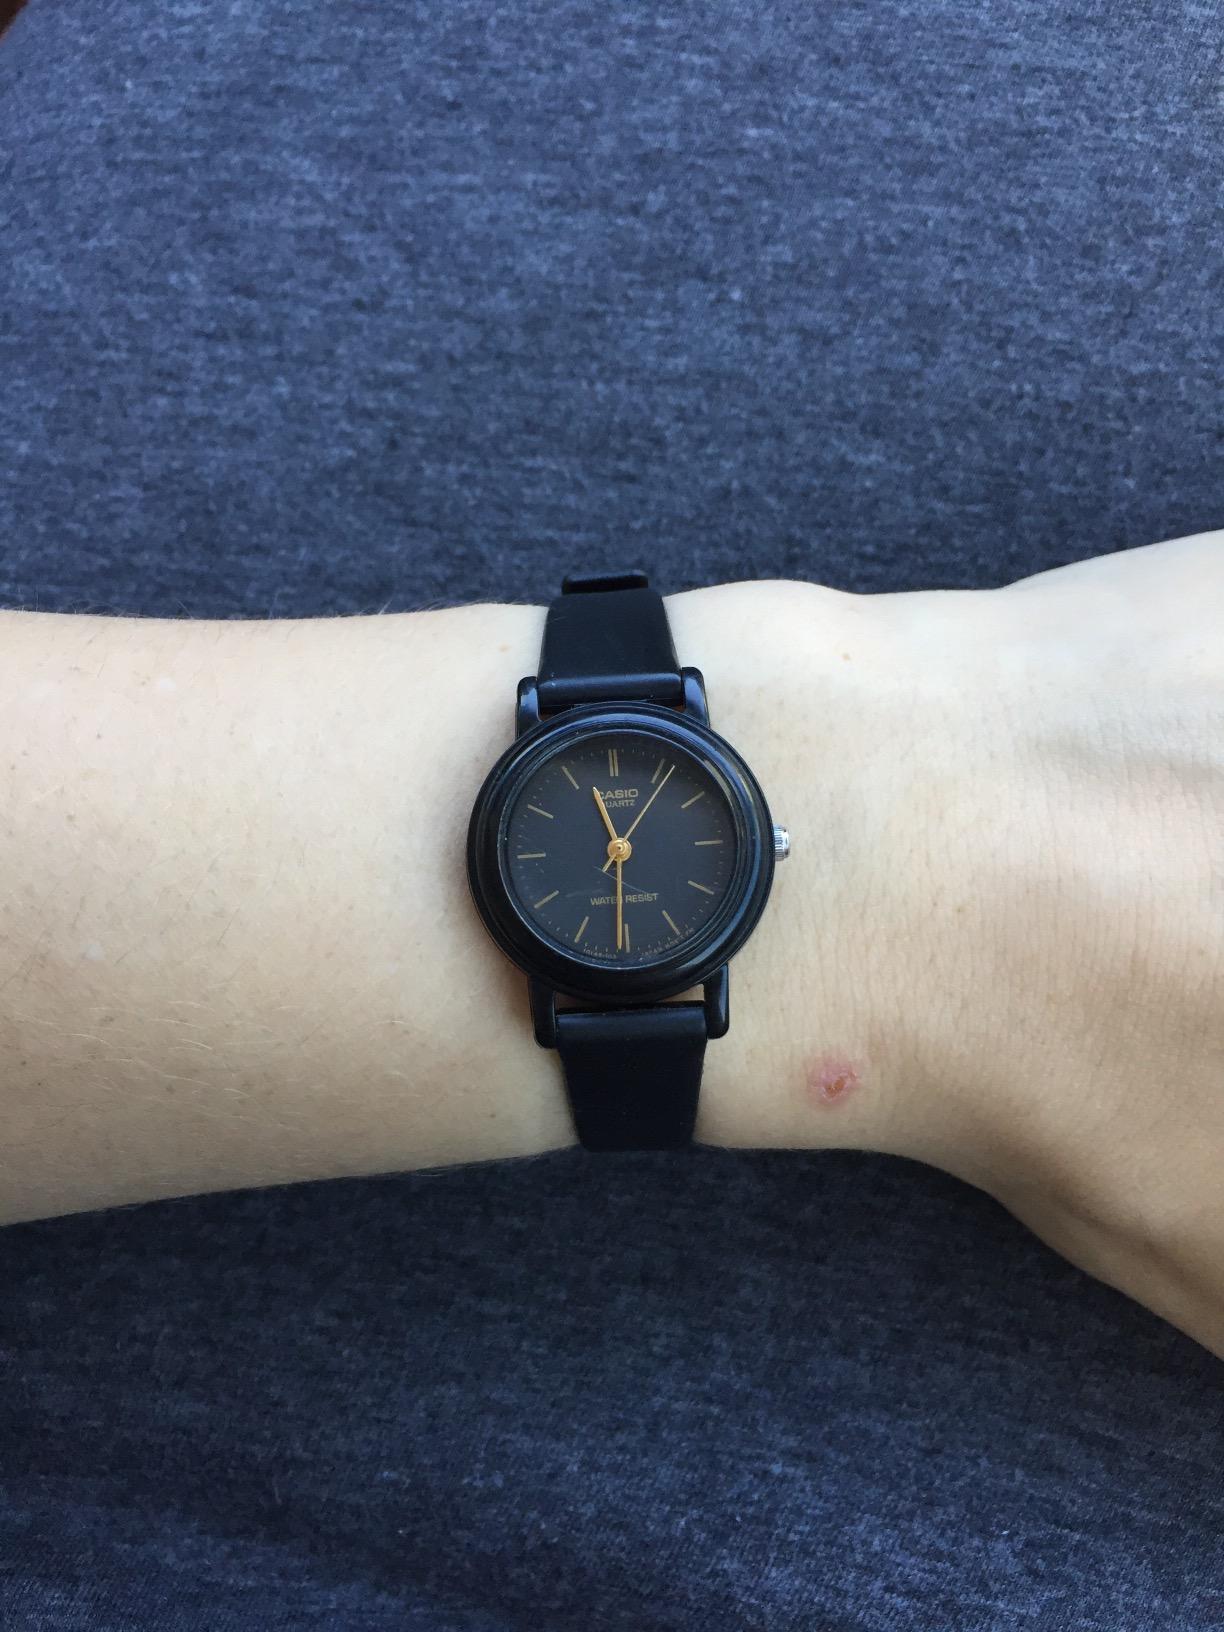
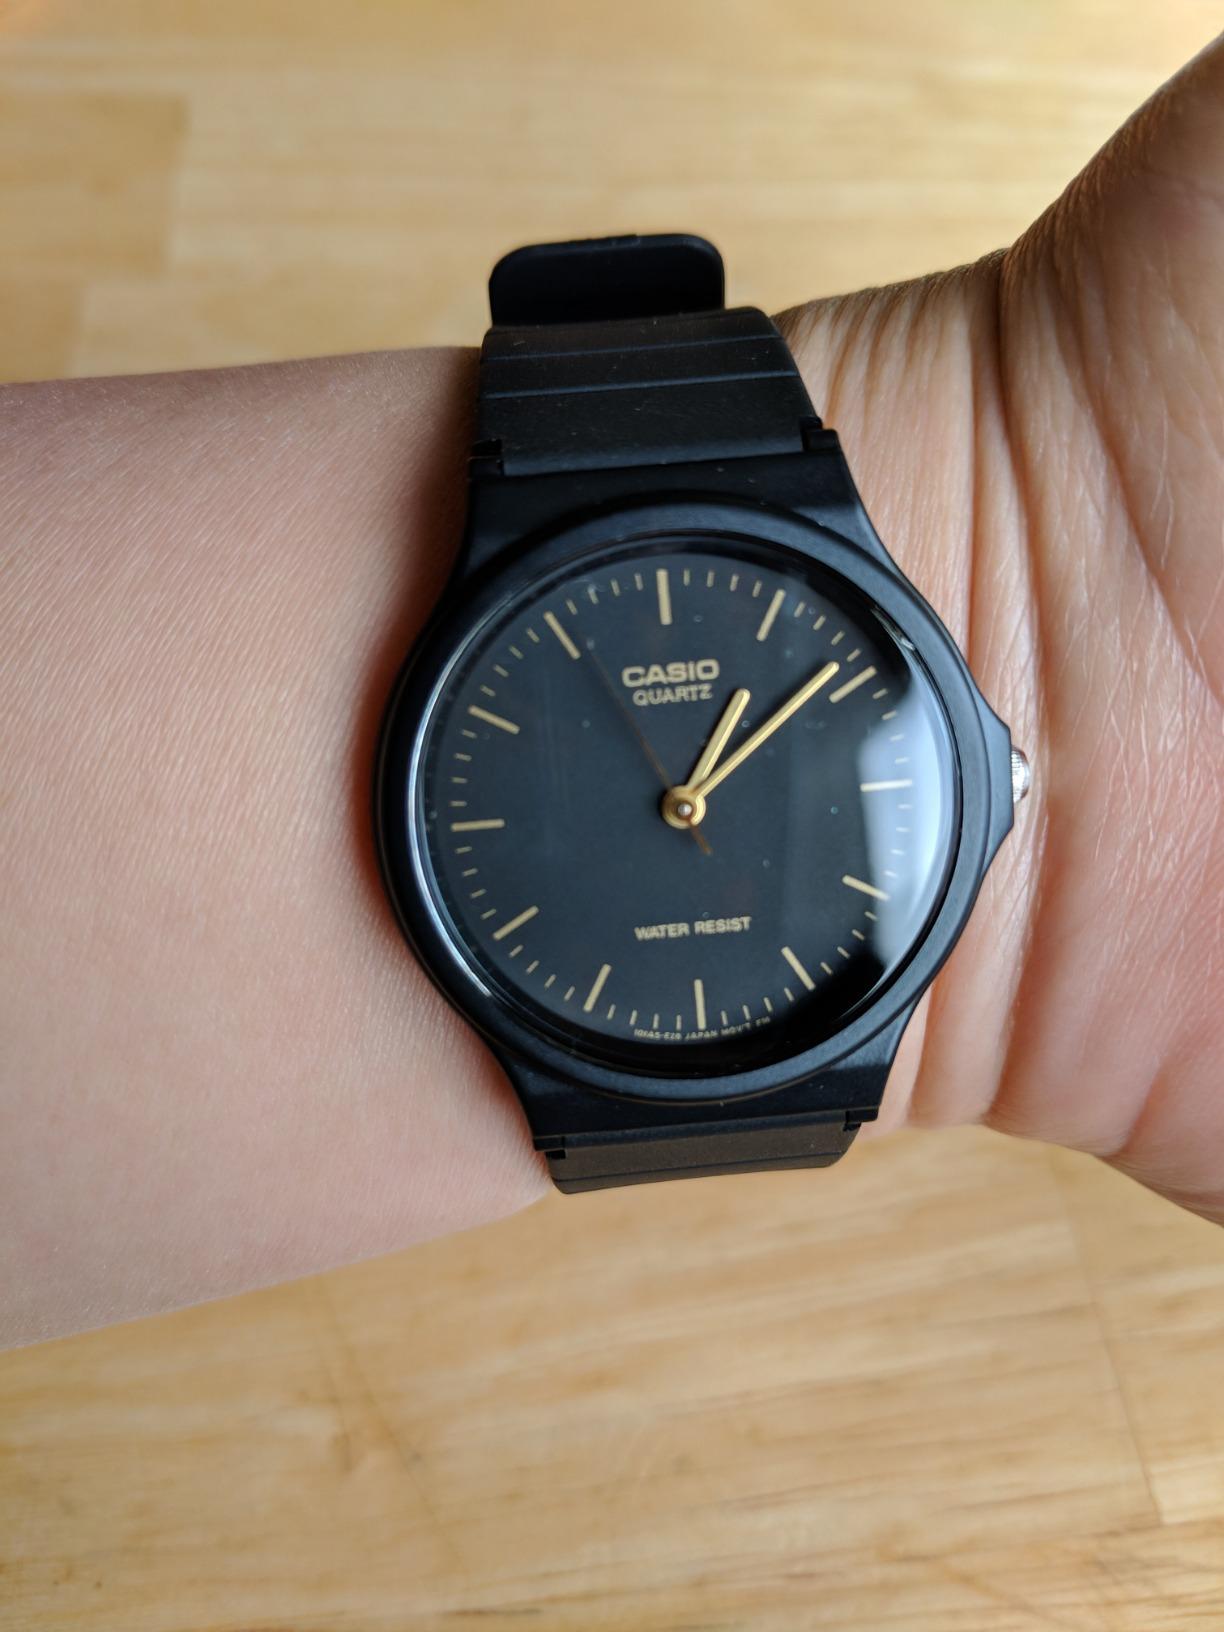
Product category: accessories_watch
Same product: no